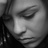
Emotion: sad